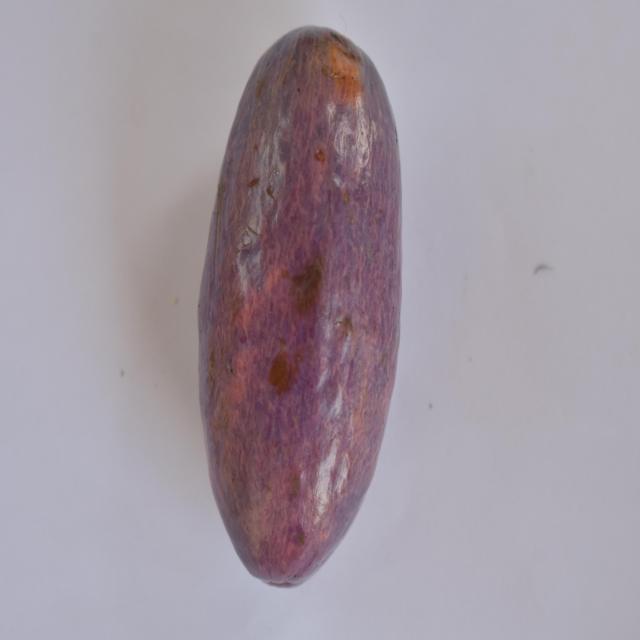
Plum grade: unaffected